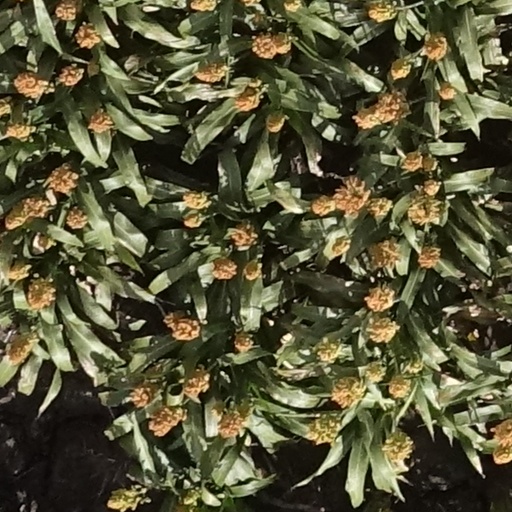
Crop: sorghum